Nagaoka University of Technology

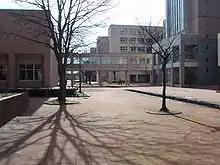
Nagaoka University of Technology

Located in the suburb area of Nagaoka City in Niigata Prefucture, nearby the Echigo Hillside Park (national government park).